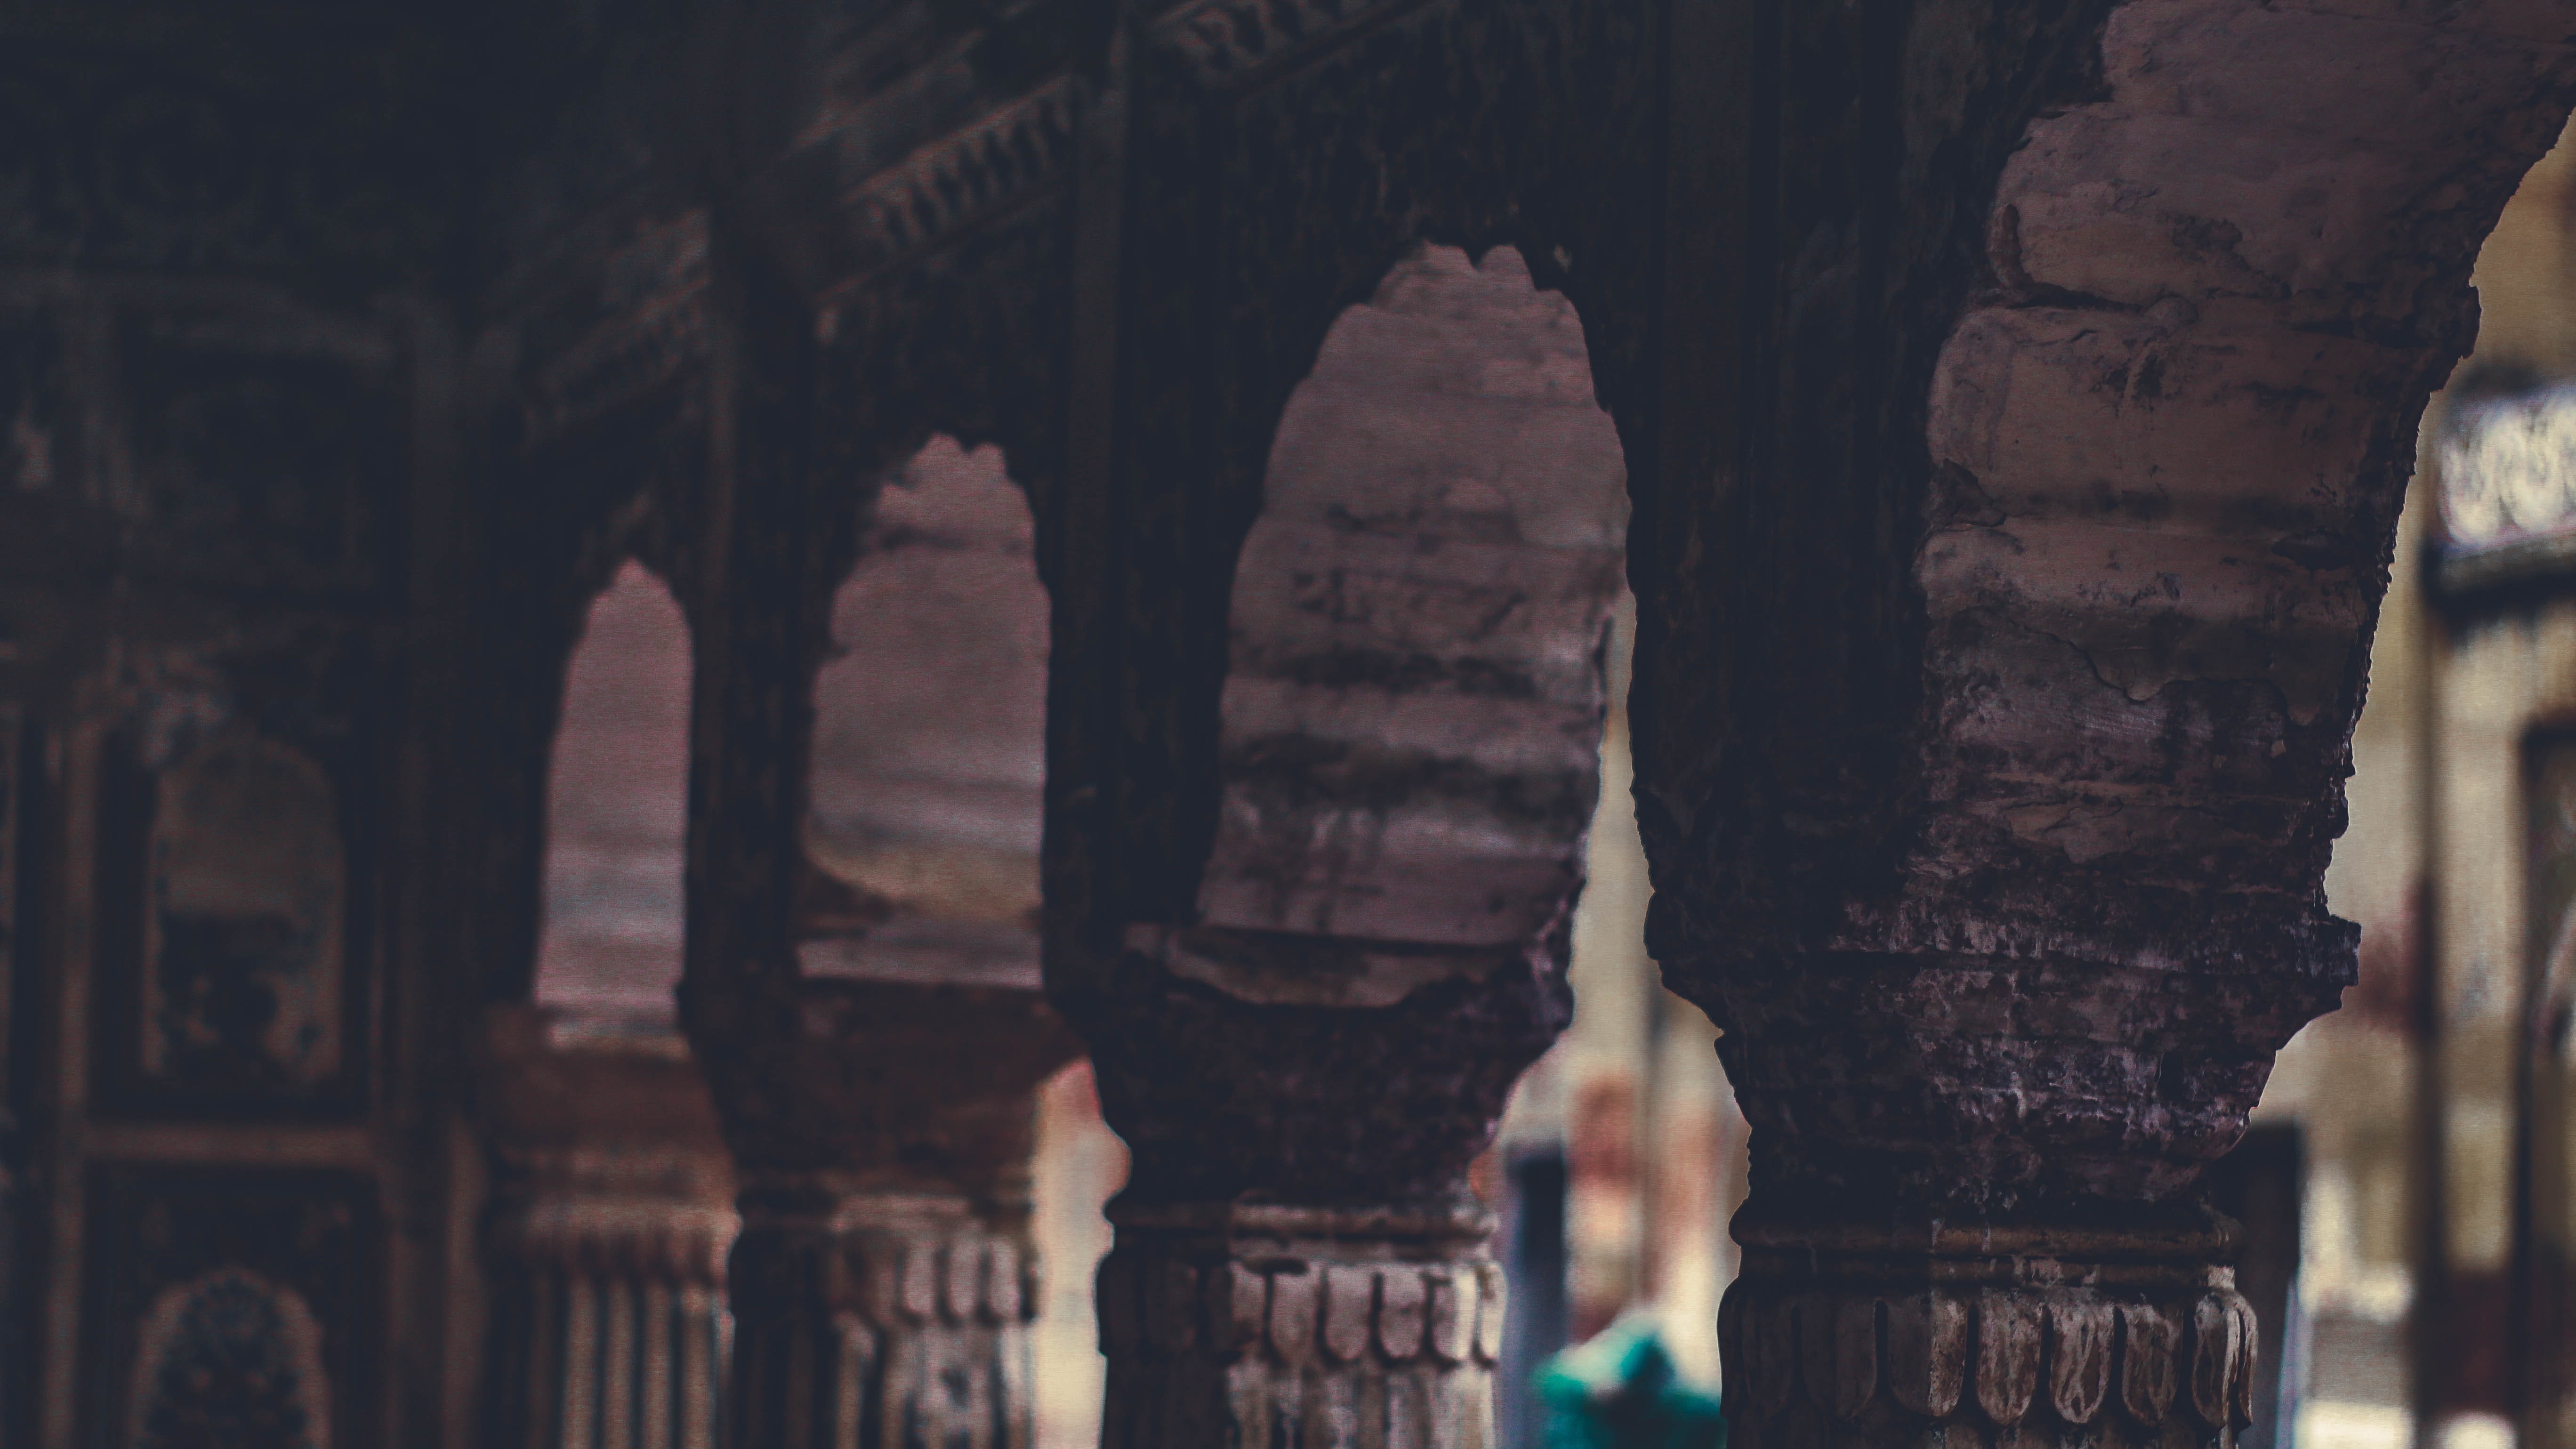
arch, landmark, architecture, sky, historic site, ancient history, history, temple, column, tourism, hindu temple, building, art, reflection, tourist attraction, stone carving